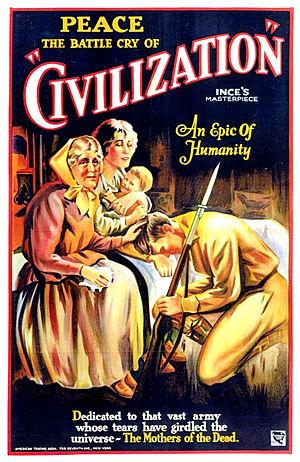
Civilisation est un film muet américain réalisé par Reginald Barker, Thomas H. Ince et Raymond B. West, sur un scénario de C. Gardner Sullivan, sorti en 1916.